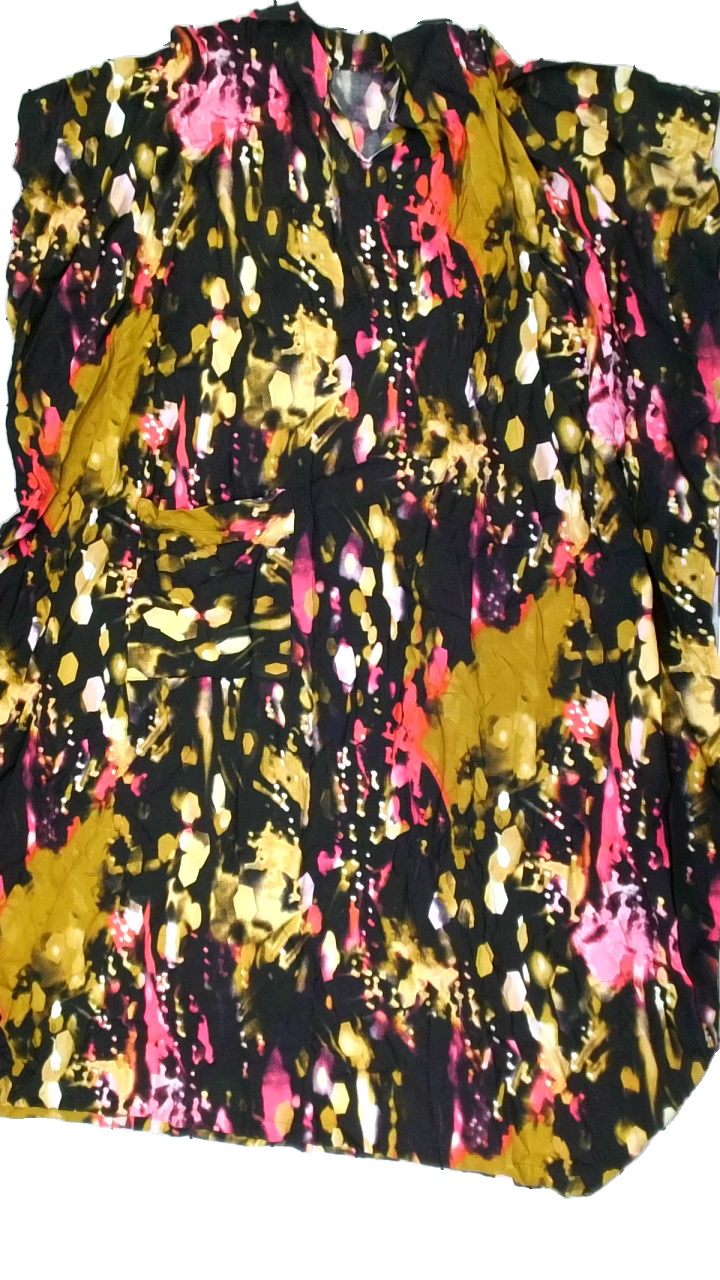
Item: Dress (Ladies)
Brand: Missing
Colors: Black, Yellow, Pink, Multicolor
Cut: Oversize, Loose
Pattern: Other
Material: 100% viscose
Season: All
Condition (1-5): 3
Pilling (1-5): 4
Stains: Minor
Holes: Minor
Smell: Major
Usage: Export
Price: <50